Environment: real
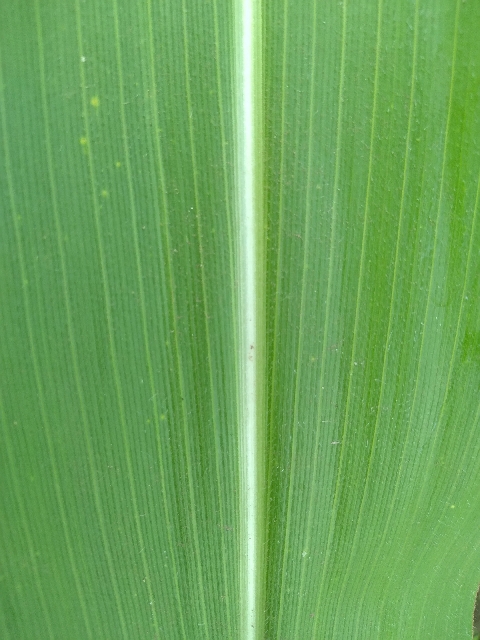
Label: healthy